Medicinal plants

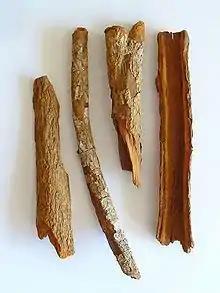
The bark of the cinchona tree contains the alkaloid quinine, traditionally given for malaria.

Plant medicines are in wide use around the world. In most of the developing world, especially in rural areas, local traditional medicine, including herbalism, is the only source of health care for people, while in the developed world, alternative medicine including use of dietary supplements is marketed aggressively using the claims of traditional medicine. As of 2015, most products made from medicinal plants had not been tested for their safety and efficacy, and products that were marketed in developed economies and provided in the undeveloped world by traditional healers were of uneven quality, sometimes containing dangerous contaminants. Traditional Chinese medicine makes use of a wide variety of plants, among other materials and techniques. Researchers from Kew Gardens found 104 species used for diabetes in Central America, of which seven had been identified in at least three separate studies. The Yanomami of the Brazilian Amazon, assisted by researchers, have described 101 plant species used for traditional medicines.